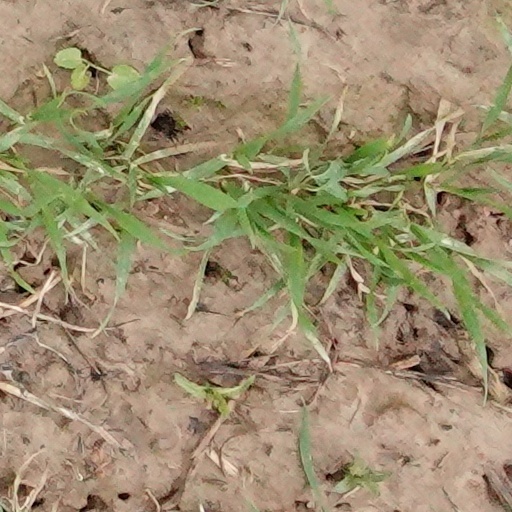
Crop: wheat